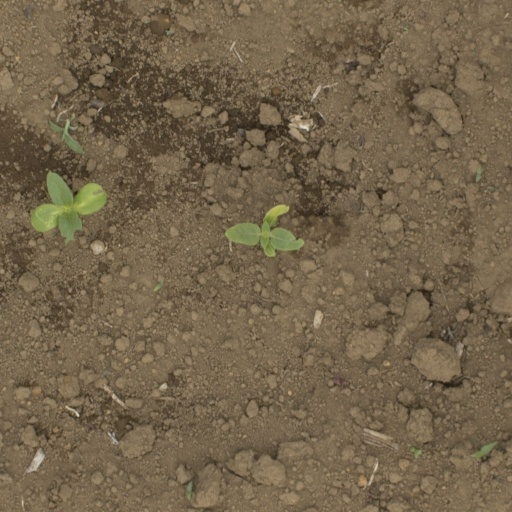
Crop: Jerusalem artichoke